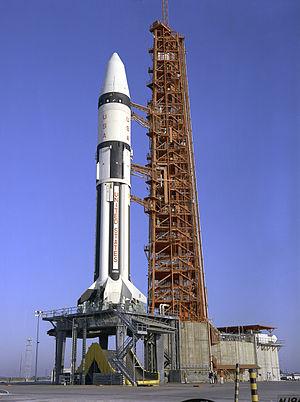
Apollo 5 est le nom d'une des missions du programme spatial Apollo, visant à tester le module lunaire qui devrait amener les astronautes sur la Lune dans les conditions de vide spatial. Il s'agissait d'un vol inhabité.